Deep Sea 3D

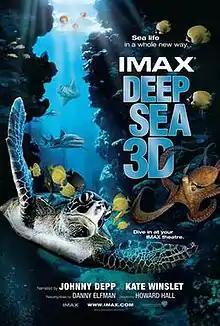
Theatrical Release Poster

Deep Sea 3D is a 3D IMAX documentary film about sea life. The documentary is directed by Howard Hall who has also directed other undersea films such as "Into the Deep" and "Island of the Sharks". The film is narrated by Johnny Depp and Kate Winslet. It also features music by Danny Elfman. The film is 40 minutes long.